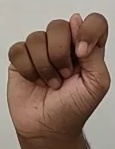
ASL sign: T